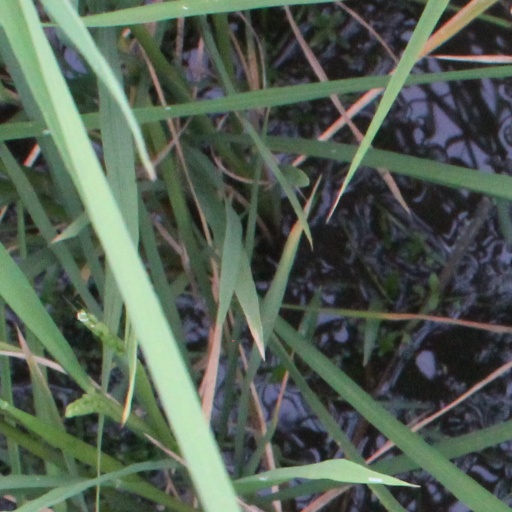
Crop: rice